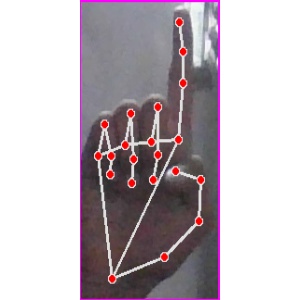
अक्षर: क